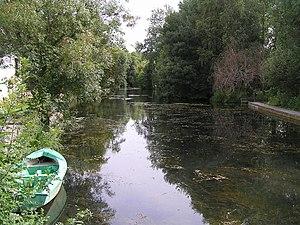
L'Antenne à Javrezac (Charente, France).
Javrezac est une commune du Sud-Ouest de la France, située dans le département de la Charente.